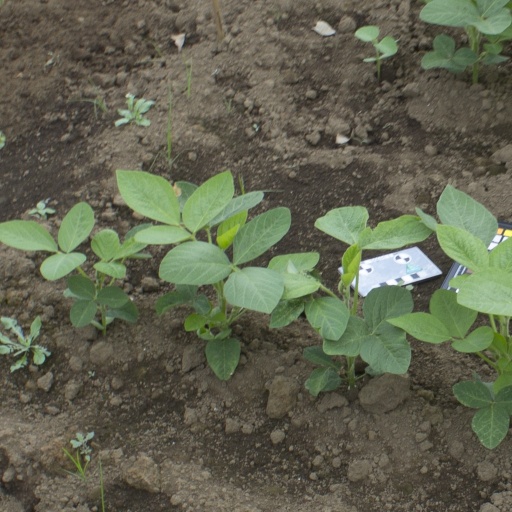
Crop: soybean